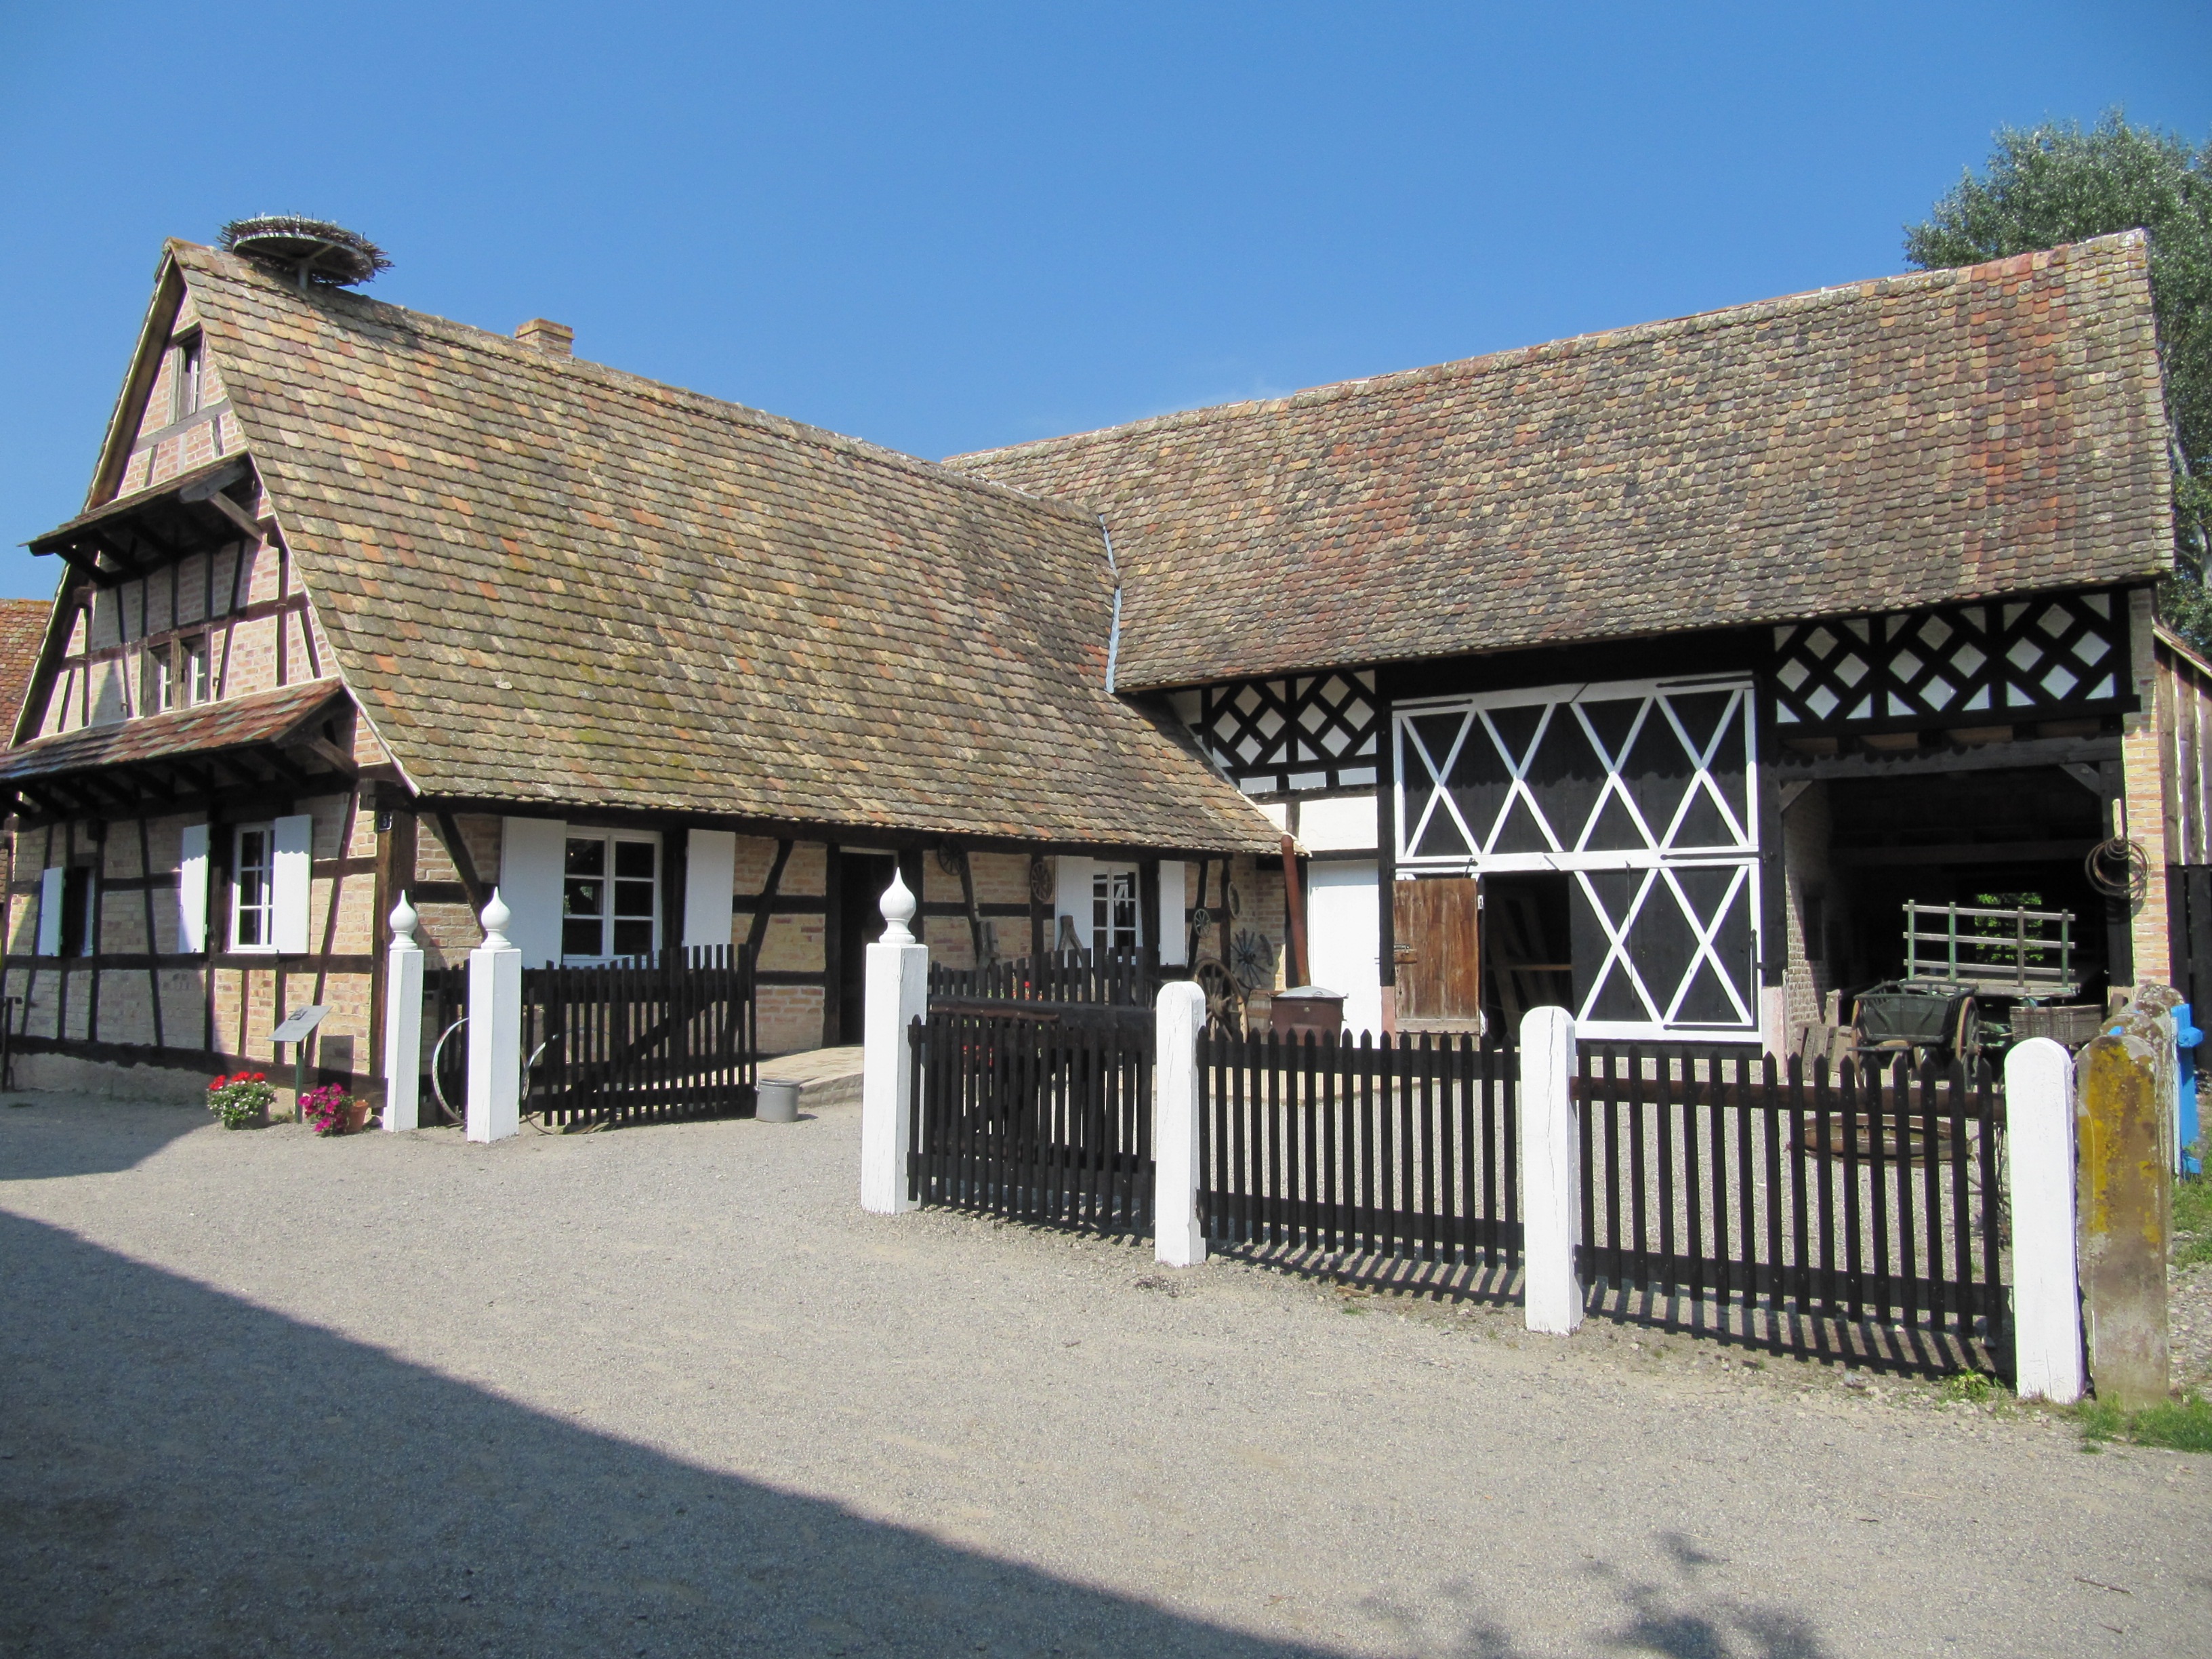
architecture, house, roof, building, home, village, cottage, facade, property, place of worship, estate, alsace, truss, ecomus e, ungersheim